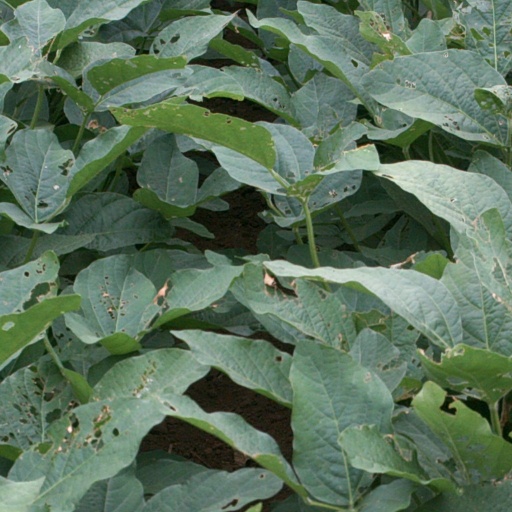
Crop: soybean